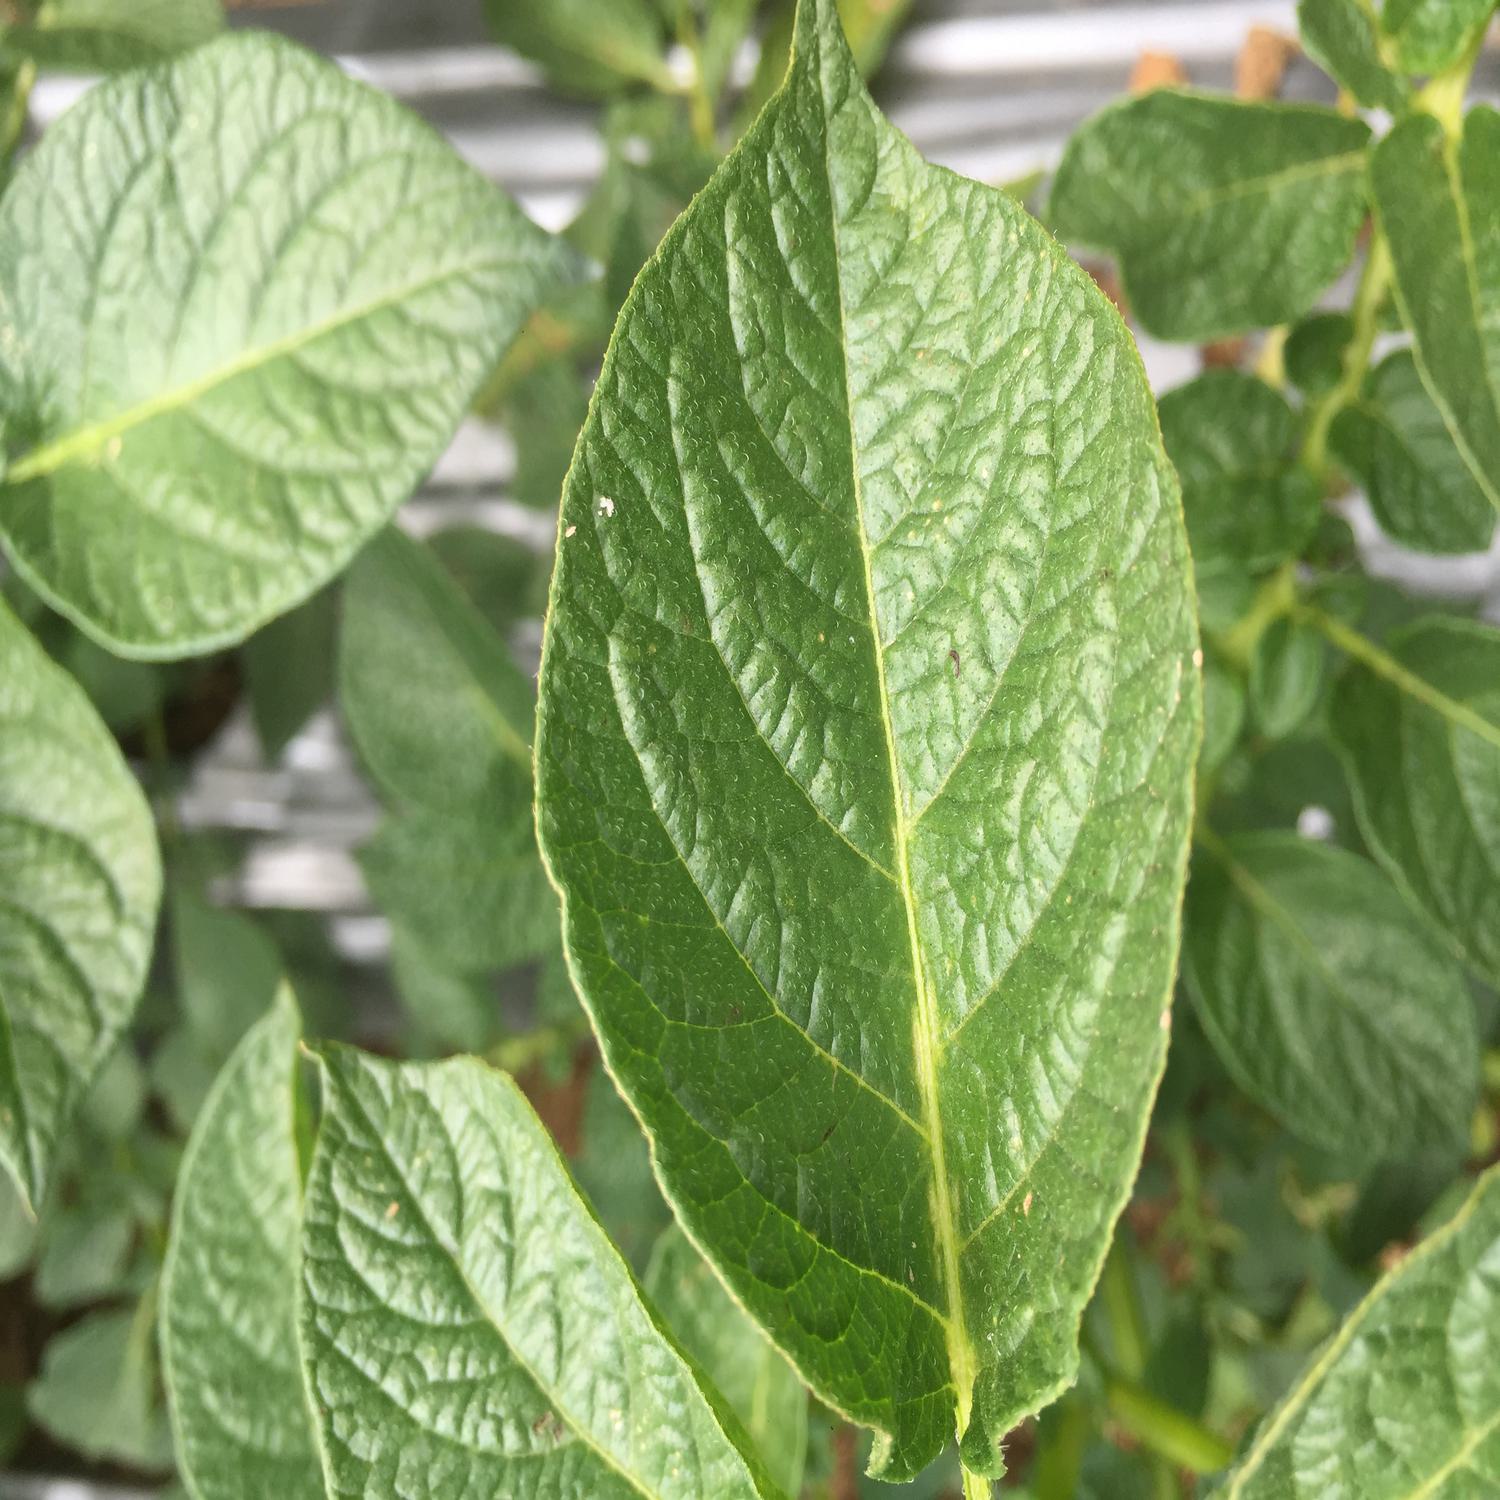
Label: Healthy